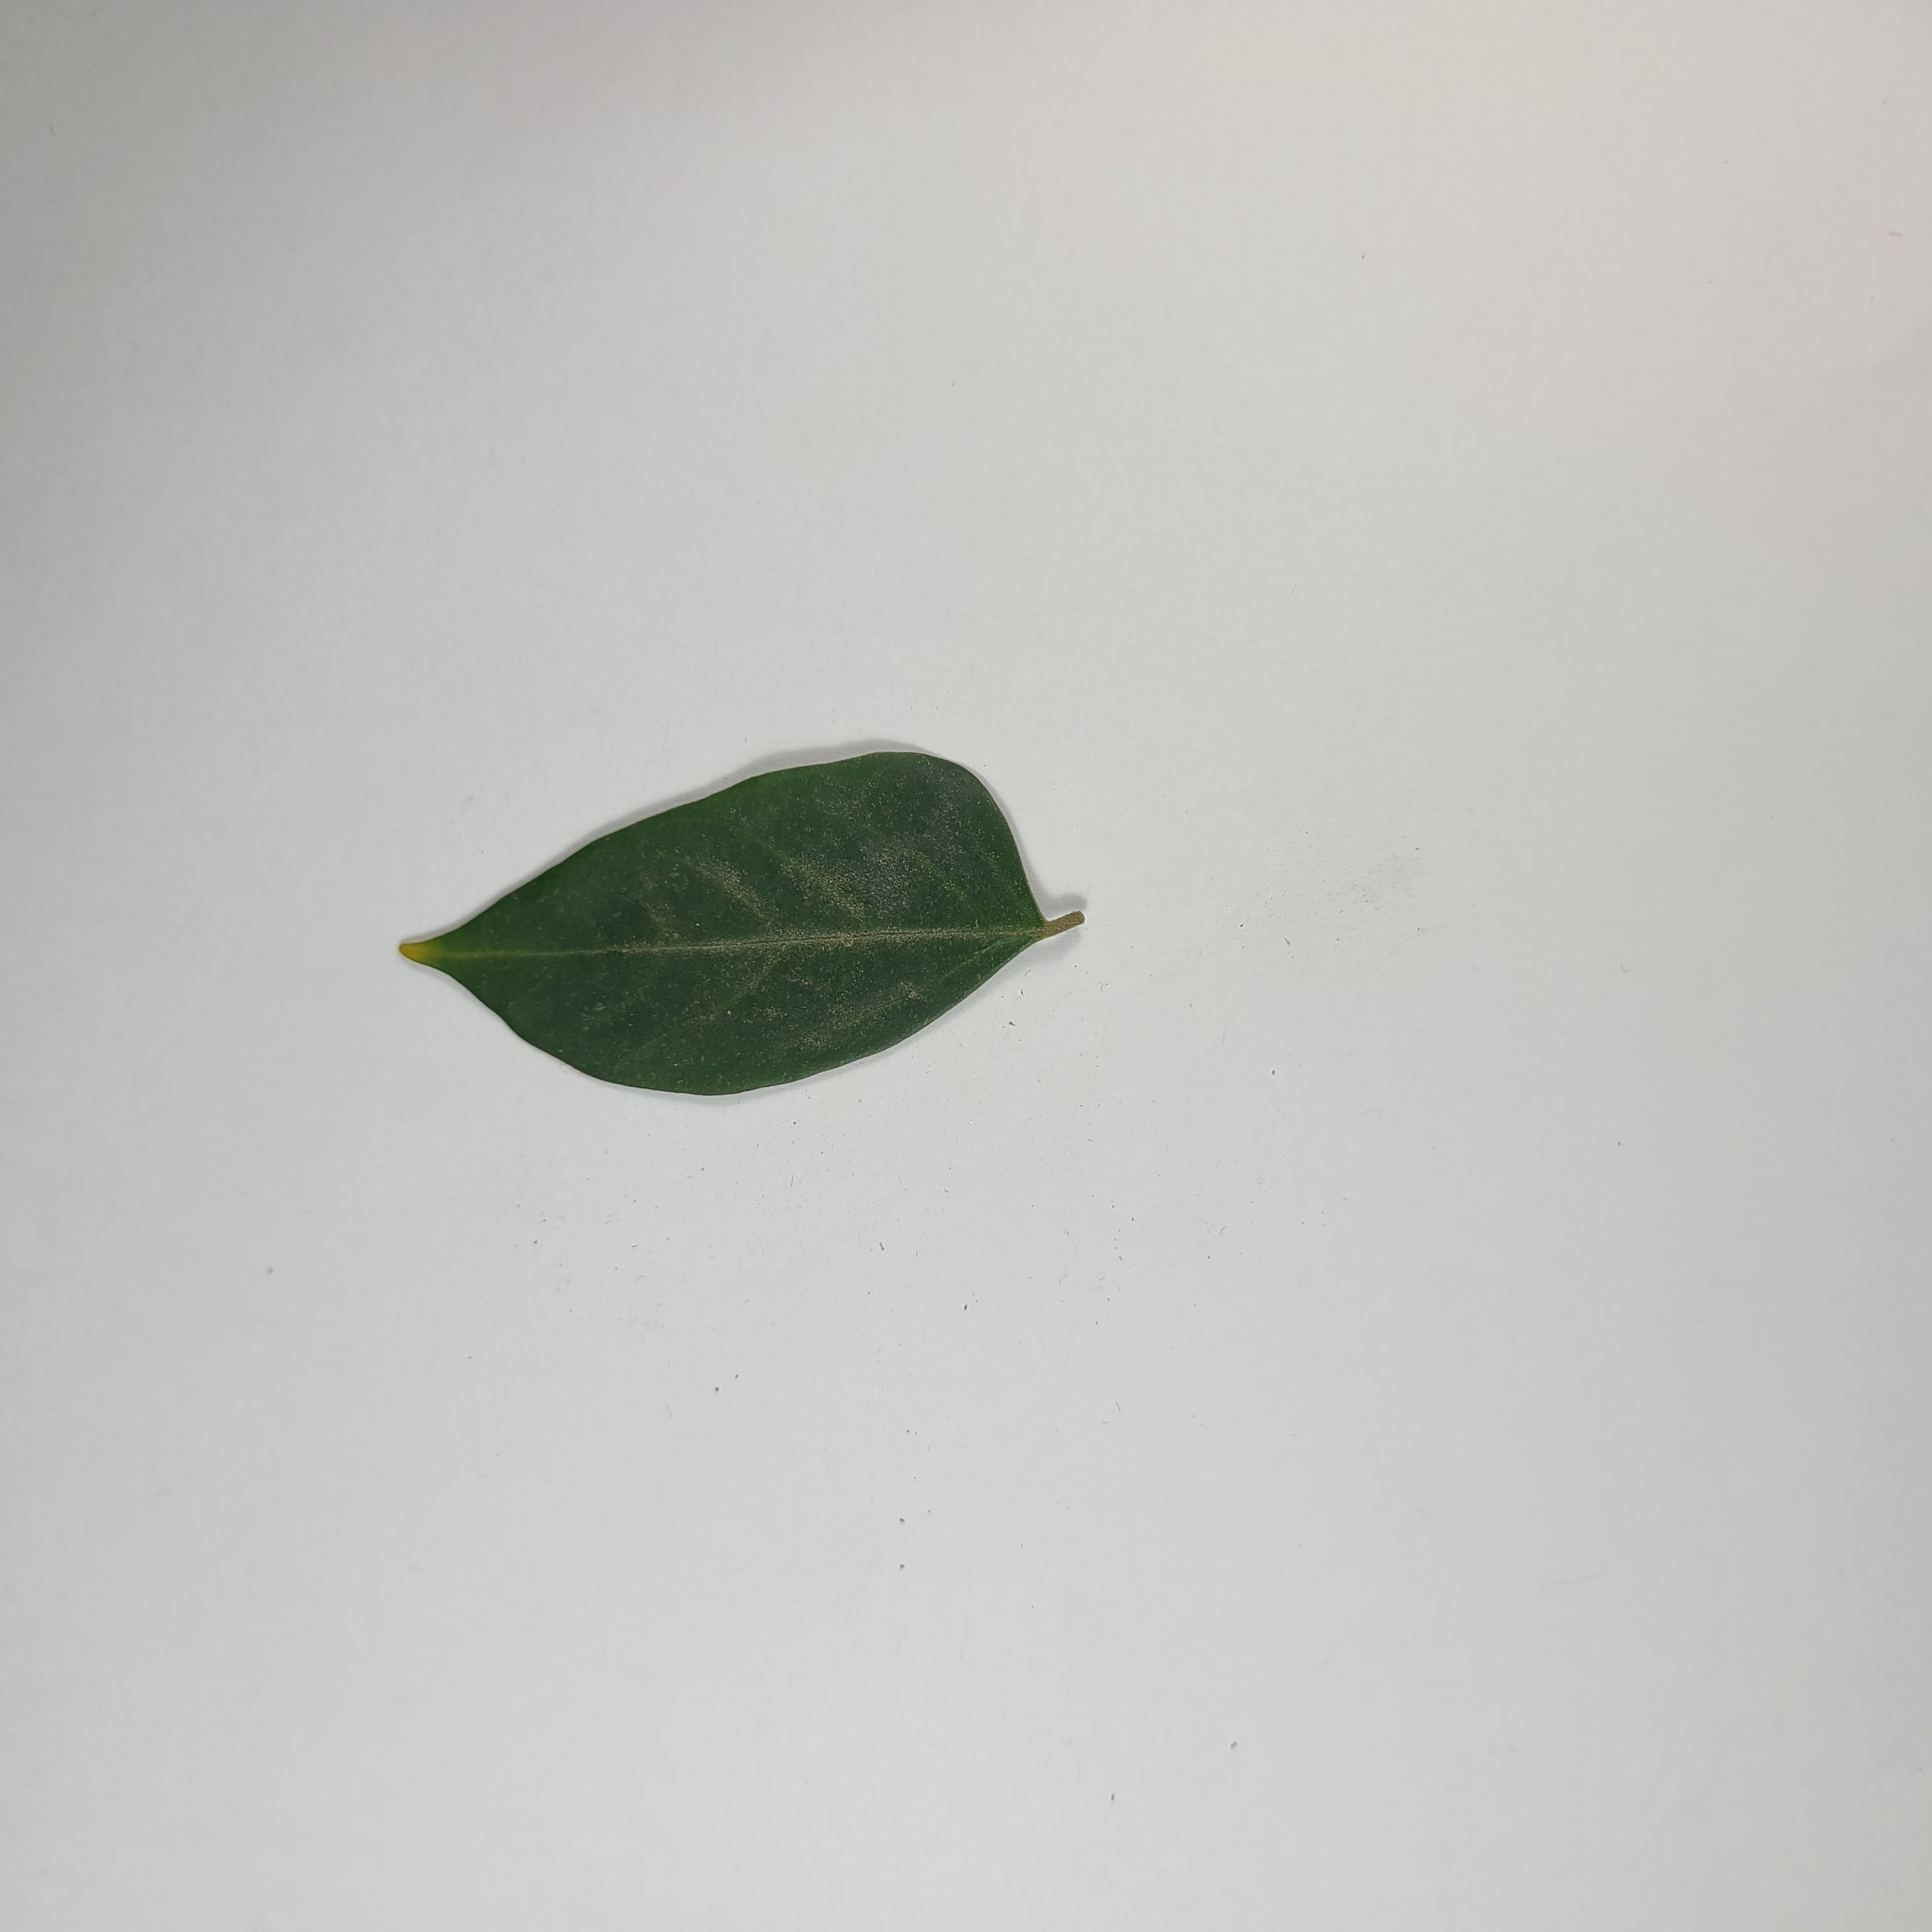
Label: Healthy Leaves